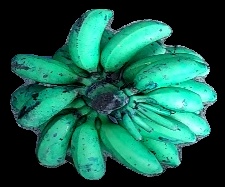
Variety: rasbale
Grade: grade3